Jacek Kiełb

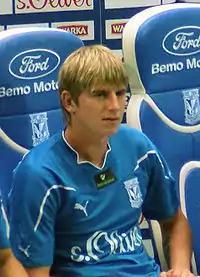
Kiełb in 2010

Jacek Kiełb (born 10 January 1988) is a Polish footballer who plays as a midfielder for IV liga Świętokrzyskie club Orlęta Kielce. From 2023 to 2024, he was the assistant manager of his former club Korona Kielce.